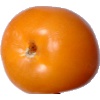
Label: yellow_tomato